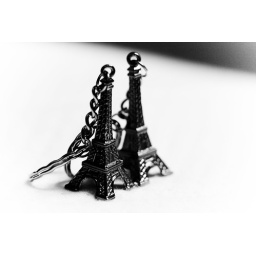
The two little towers in all the white